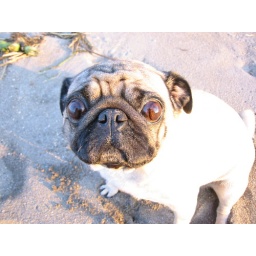
Everyday I enjoy walking on the beach near my house.